Executive Towers

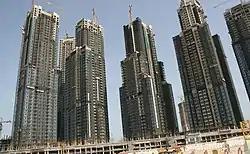

The Executive Towers is a complex of 12 towers in Business Bay development in Dubai, United Arab Emirates. They comprise 10 residential towers, one commercial tower known as "Aspect Tower", and one hotel tower 'The Taj Hotel'. They are the first buildings to be completed in Business Bay, and are located near its entrance.